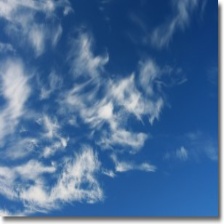
Cloud type: Cirrostratus